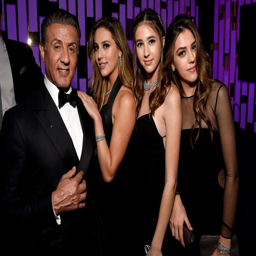
person posed with his beautiful daughters at the event